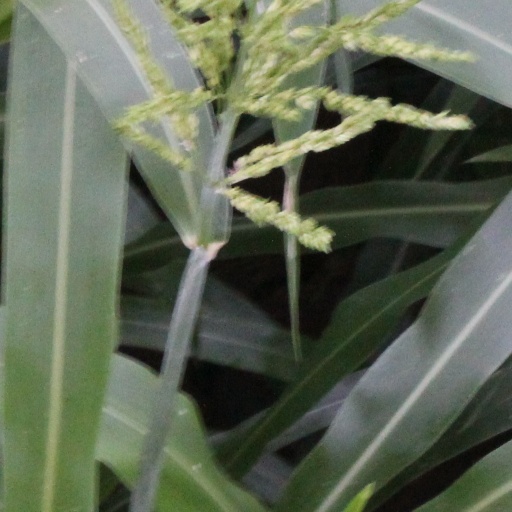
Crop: sorghum